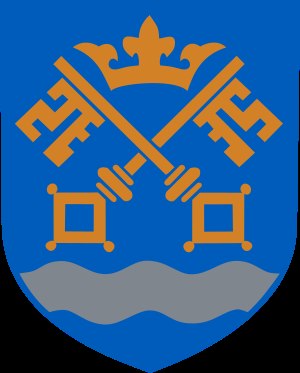
Næstved Kommune
Kommunevåben
Næstved Kommune er en kommune i Region Sjælland efter Kommunalreformen i 2007. Næstved Kommunes hovedsæde ligger i Næstved.